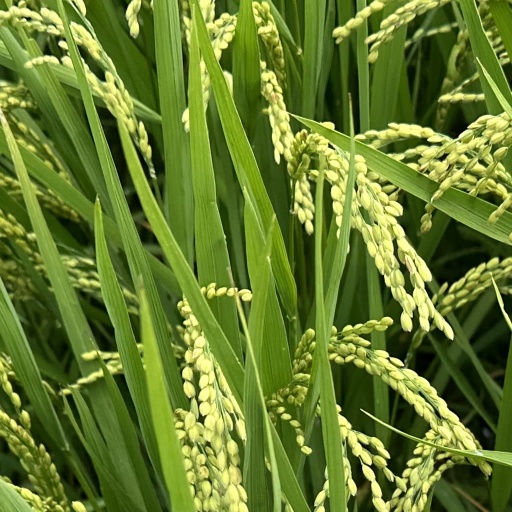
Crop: rice